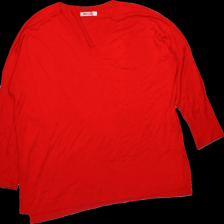
View: front
Type: Sweater
Category: Ladies
Brand: Indiska
Colors: Red
Material: 54%acryl 46%cotton
Size: XL
Trend: No trend
Stains: No
Price range: <50
Recommended usage: Reuse